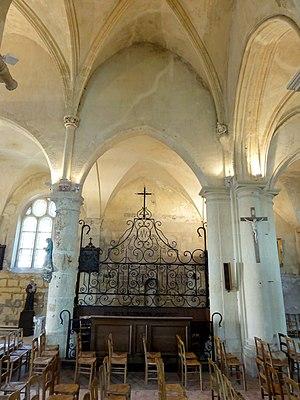
Nef, 3e travée, élévation nord.
L'église Saint-Prix est une église catholique paroissiale située à Saint-Prix, dans le Val-d'Oise, en France. La première église romane, à laquelle appartiennent peut-être les corniches à l'est et à l'ouest de la base du clocher, a été donnée à l'abbaye Saint-Martin de Pontoise vers 1085, et un prieuré a été fondé en même temps. Le patron de la paroisse est alors saint Germain. À partir de la fin du XIIᵉ siècle et jusqu'en 1220 environ, l'église est entièrement rebâtie dans le style gothique primitif, et elle conserve de cette époque le plan et l'ordonnancement général, mais très peu d'éléments en élévation : il s'agit essentiellement des chapiteaux au nord de la nef ; des piles orientales du clocher, qui s'élève au-dessus de la croisée du transept ; de l'étage de beffroi du clocher ; et des fenêtres hautes bouchées dans la partie droite du chœur. Au XVᵉ siècle, l'essor du pèlerinage de saint Prix, dont l'église possède sans doute des reliques dès l'origine, fait que ce second patron supplante le premier, qui s'est depuis longtemps effacé.